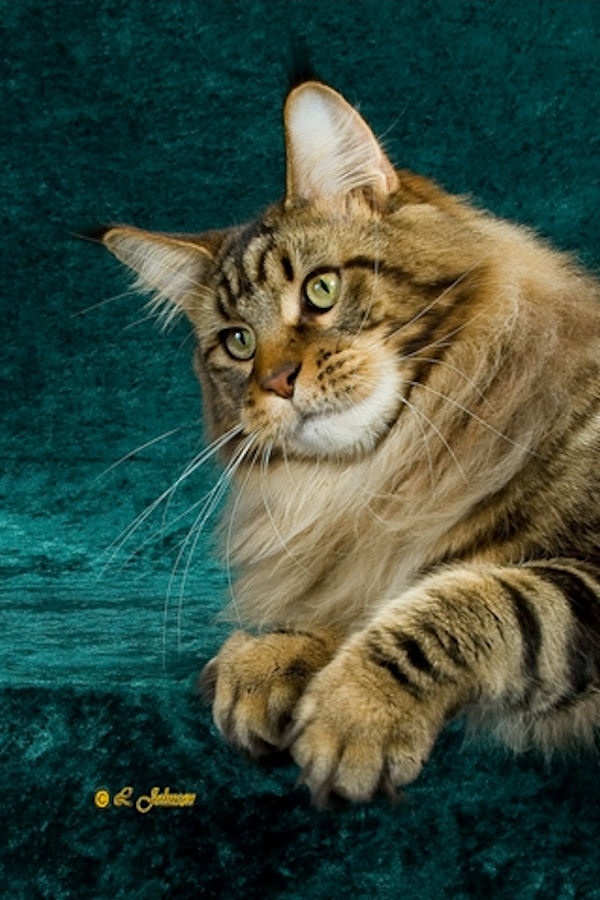
Animal: cat
Breed: Maine Coon